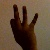
The image shows a hand gesture representing the number 9 in Indian Sign Language.